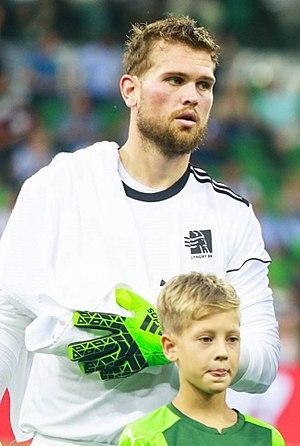
Mikkel Andersen est un footballeur danois né le 17 décembre 1988 à Herlev.